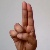
The image shows a hand gesture representing the letter 'U' in Indian Sign Language.